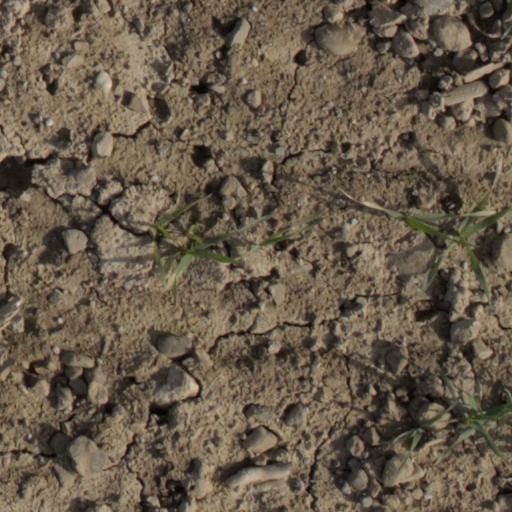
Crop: wheat